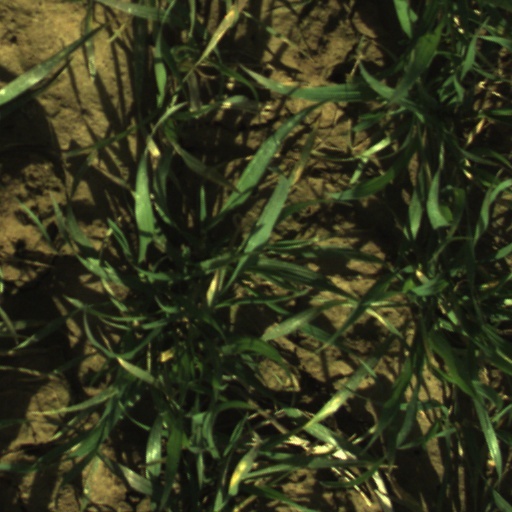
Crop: wheat